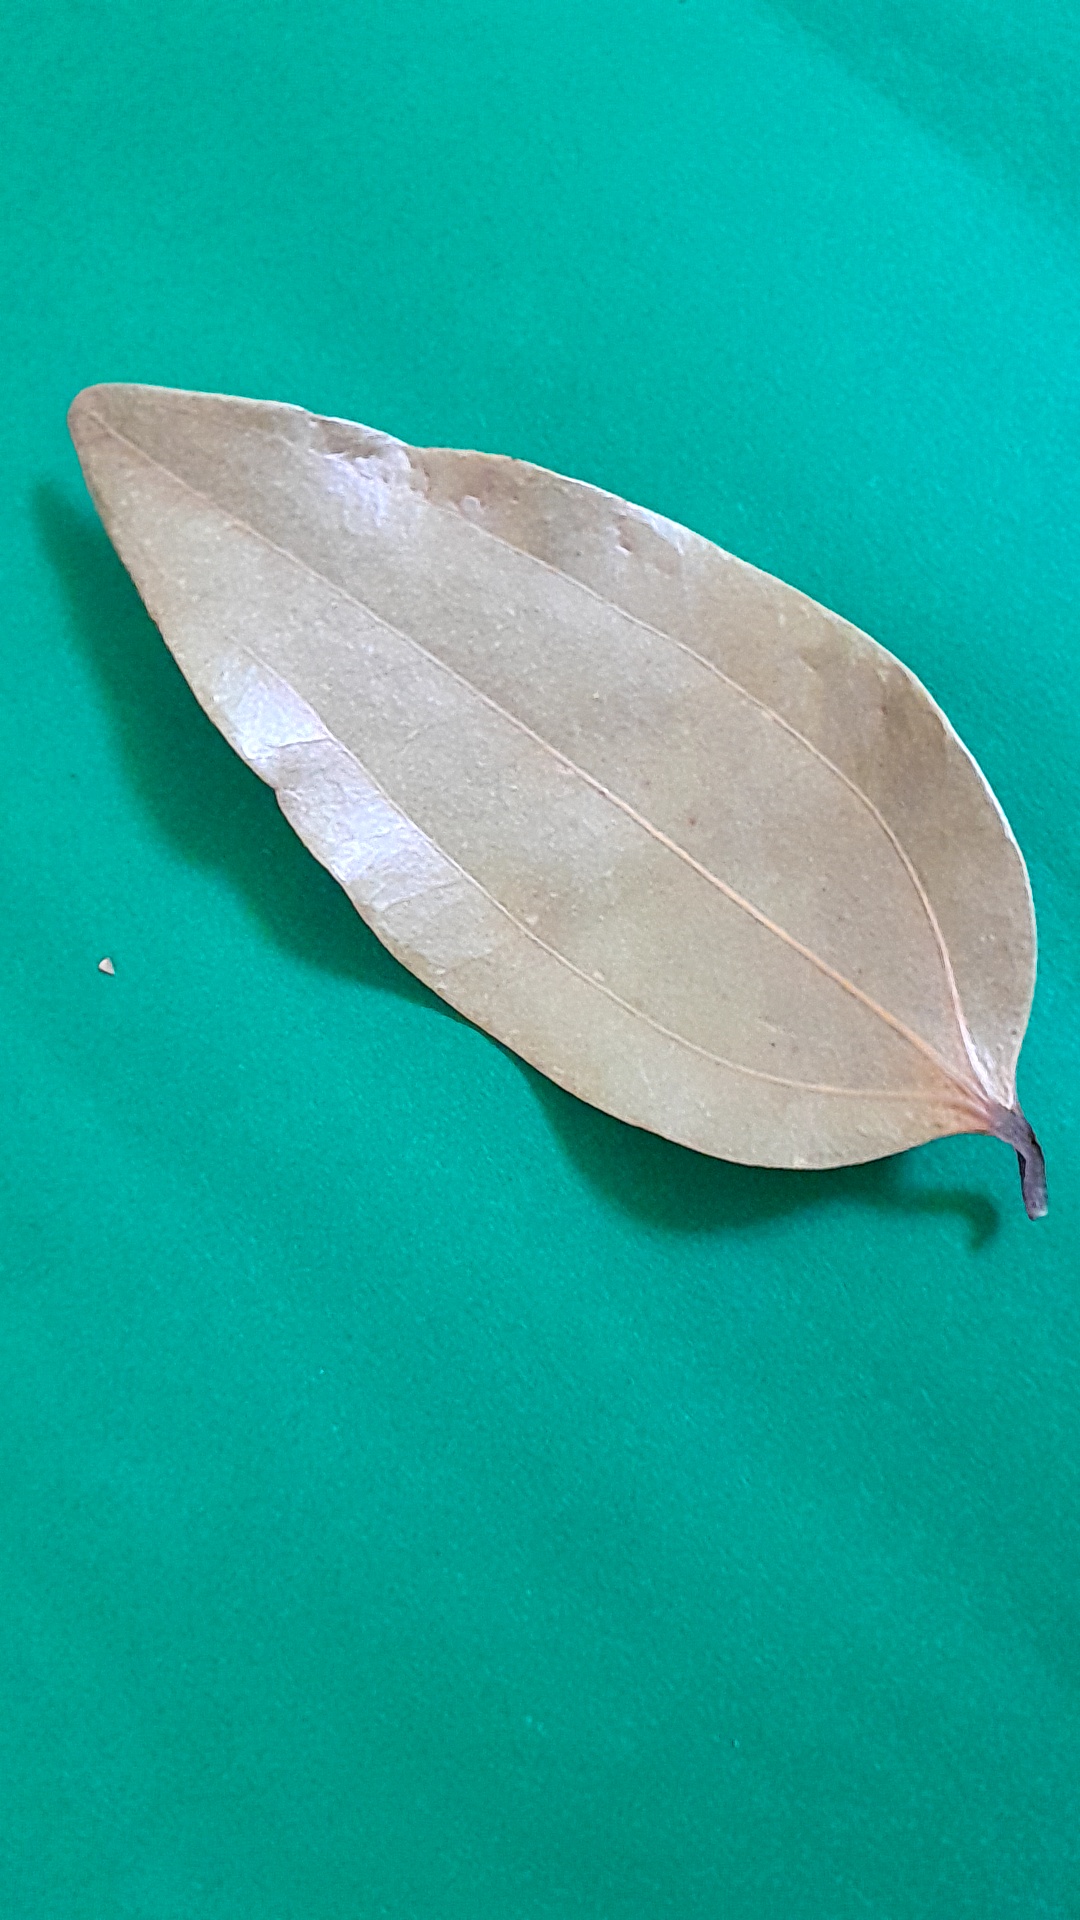
Label: Dry Leaf